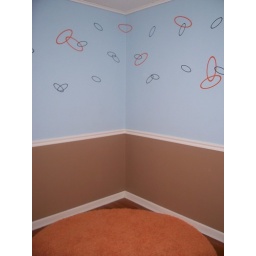
Color is off in the pic--orange and chocolate brown ellipses. And wall doesn't look that clay color...